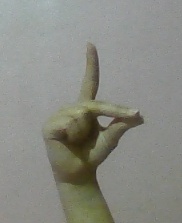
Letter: ta